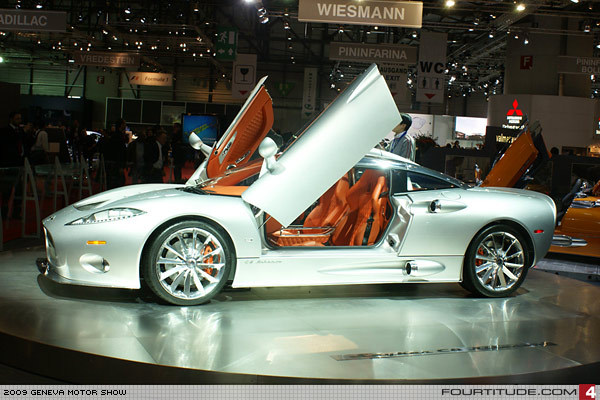
Car model: 2009 Spyker C8 Convertible